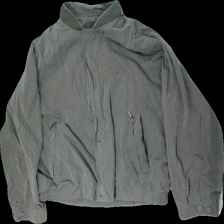
View: front
Type: Jacket
Category: Men
Brand: Not in the list
Brand text on label: Lifestyle Classic
Colors: Green
Material: 100% polyester
Cut: Regular
Size: XL
Season: All
Stains: Minor
Smell: Minor
Price range: <50
Recommended usage: Recycle
Comment: stinky, washed out colors